Afonso de Albuquerque

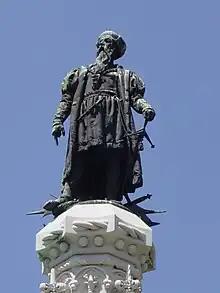
Statue of Afonso de Albuquerque, symbolically standing on a stack of weapons, referencing his reply in Hormuz

Ormuz was then a tributary state of Shah Ismail I of Safavid Persia. In a famous episode, shortly after its conquest, Albuquerque was confronted by Persian envoys, who demanded the payment of the due tribute from him instead. He ordered them to be given a stock of cannonballs, arrows and weapons, retorting that "such was the currency struck in Portugal to pay the tribute demanded from the dominions of King Manuel". According to Brás de Albuquerque, it was Shah Ismael who first addressed Albuquerque as "Lion of the seas".